2020 Boyd Gaming 300

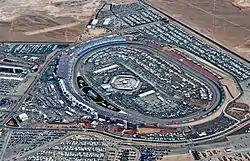

Las Vegas Motor Speedway, located in Clark County, Nevada outside the Las Vegas city limits and about 15 miles northeast of the Las Vegas Strip, is a 1,200-acre (490 ha) complex of multiple tracks for motorsports racing. The complex is owned by Speedway Motorsports, Inc., which is headquartered in Charlotte, North Carolina.